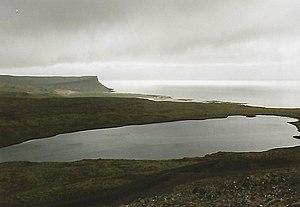
Le détroit de Danemark est un détroit situé entre le Groenland et l'Islande.